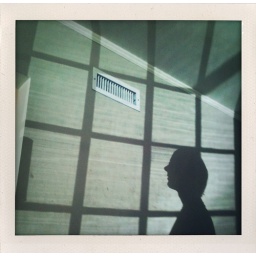
Reflected-light latticework masks a figure sitting in a large gray room.